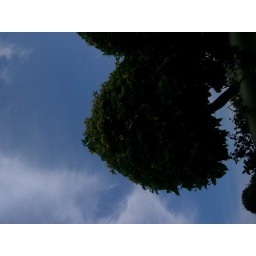
Random sky shot. Bush plant in the way.